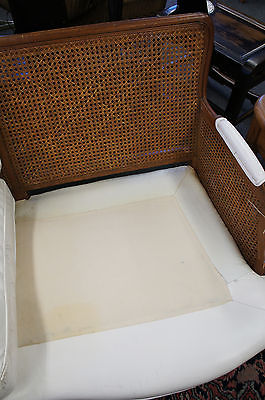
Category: chair